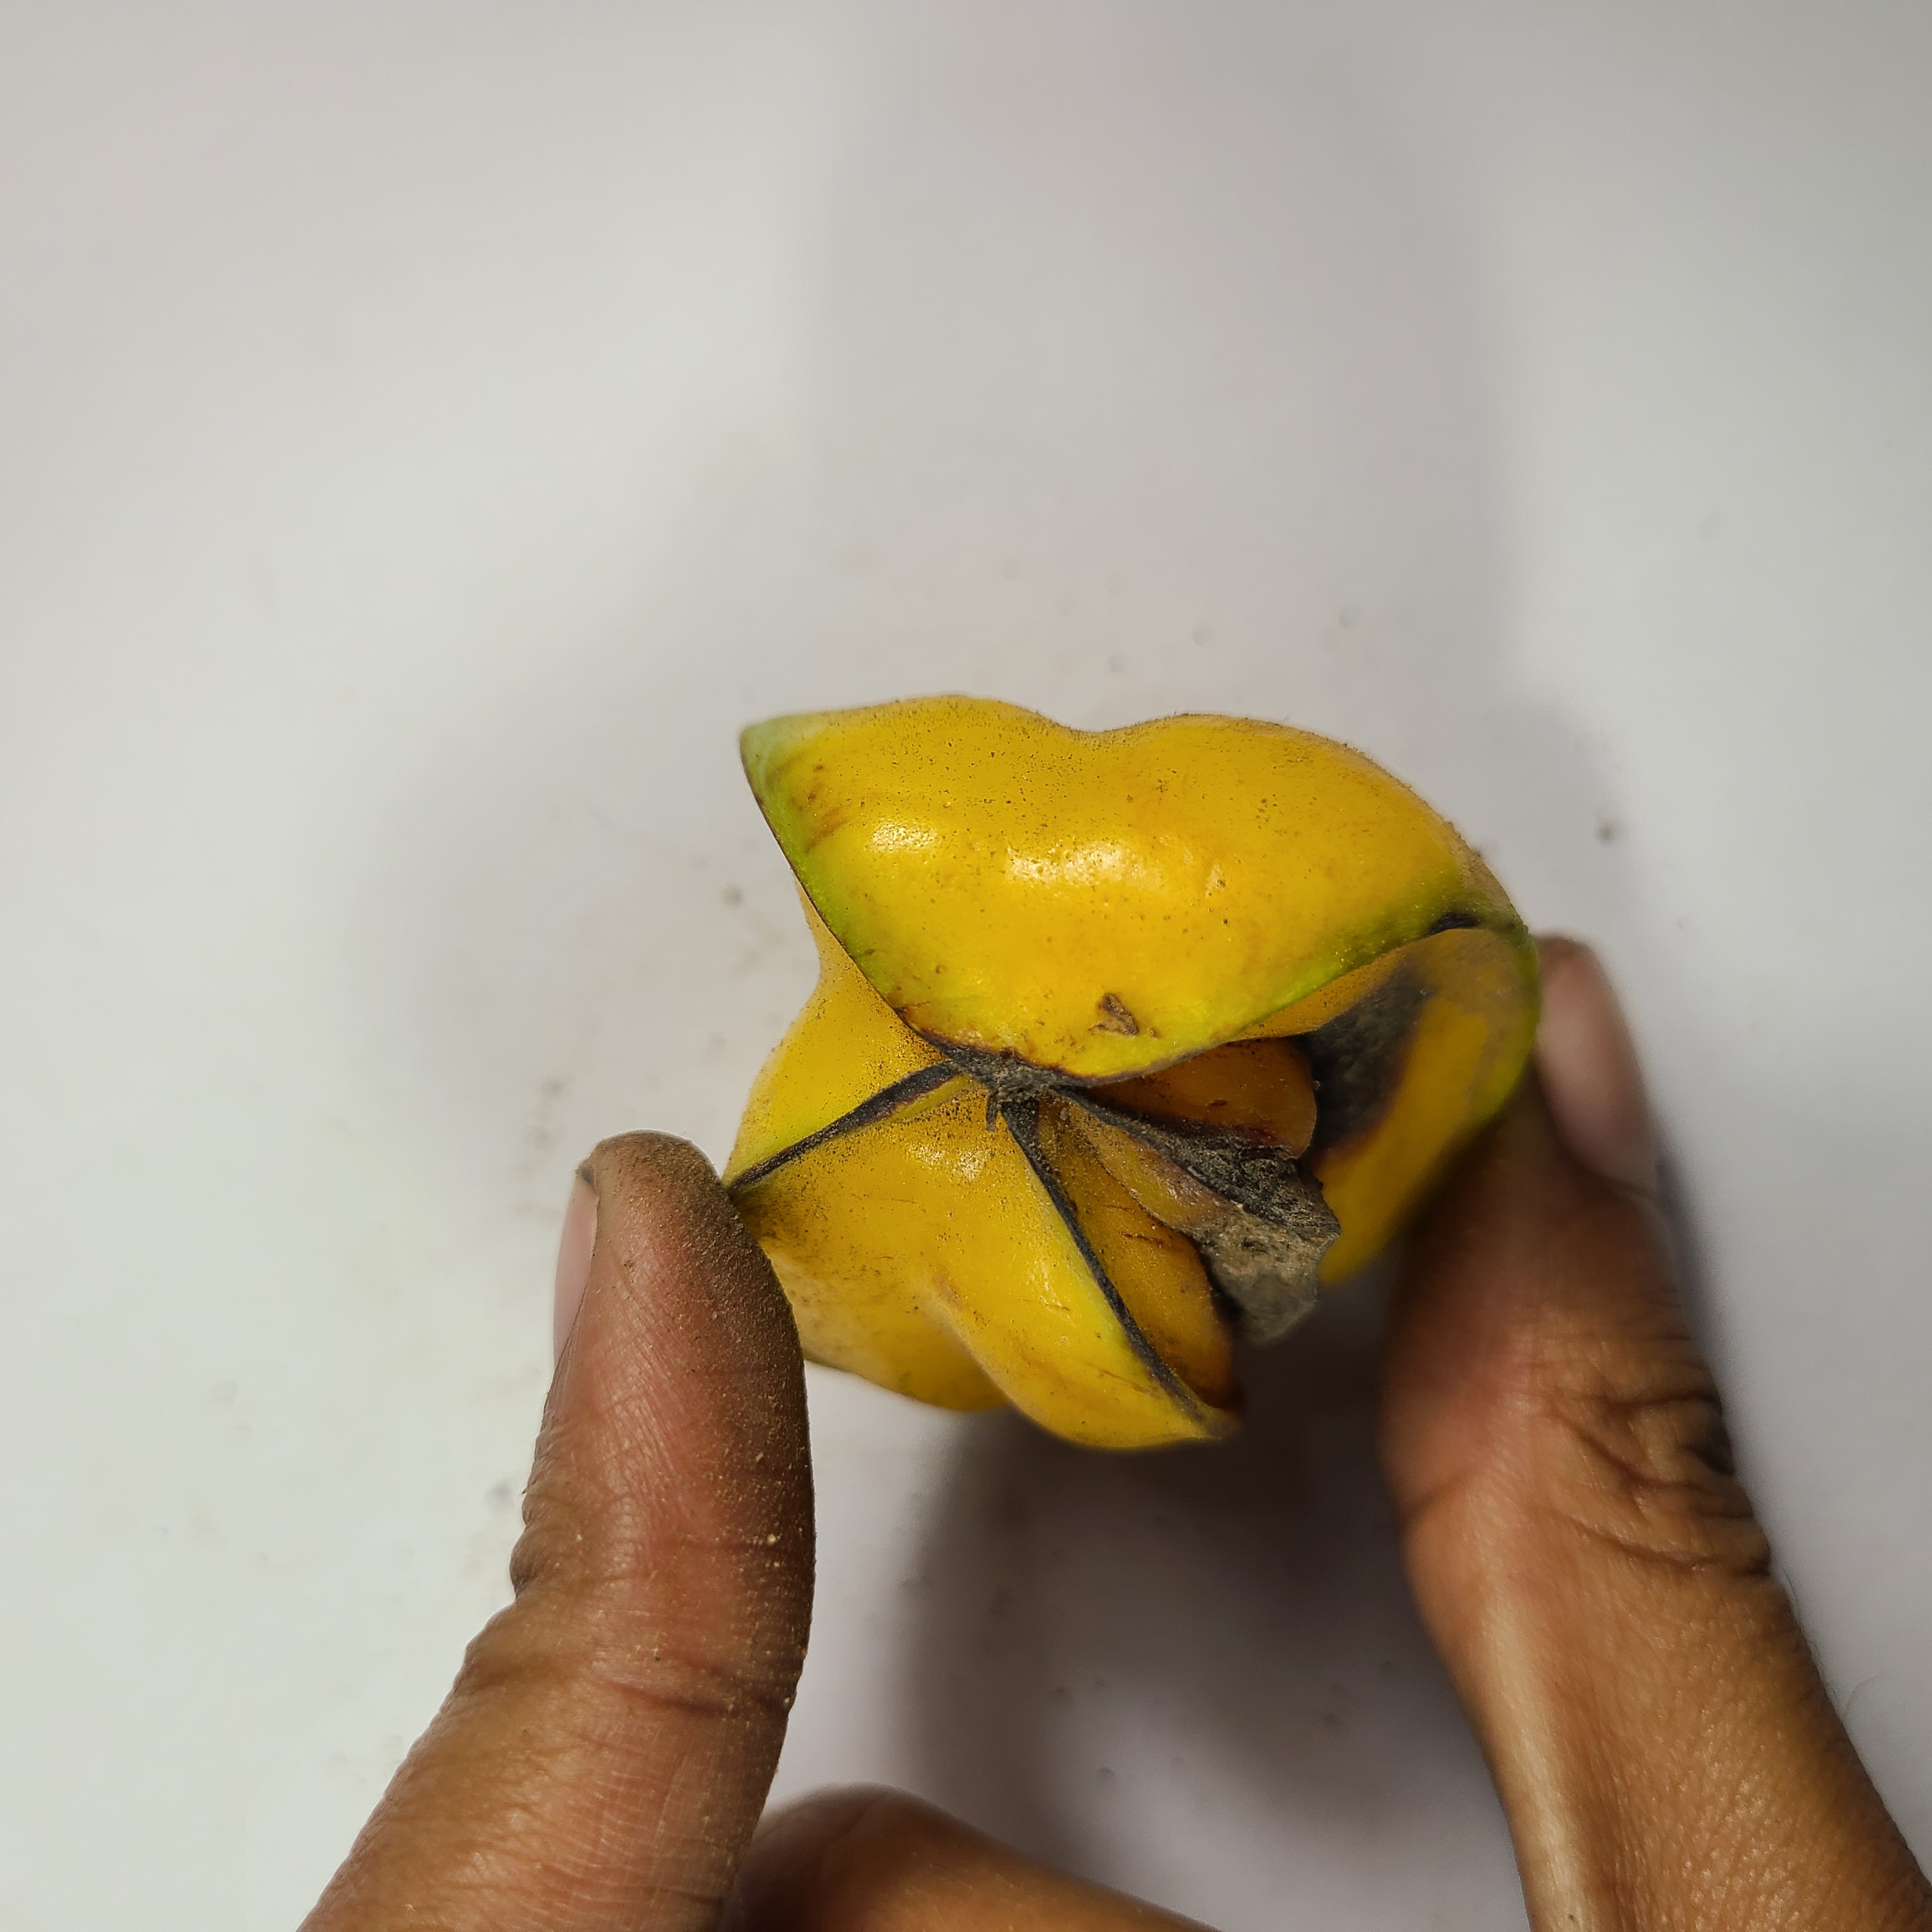
Label: Unhealthy Fruits